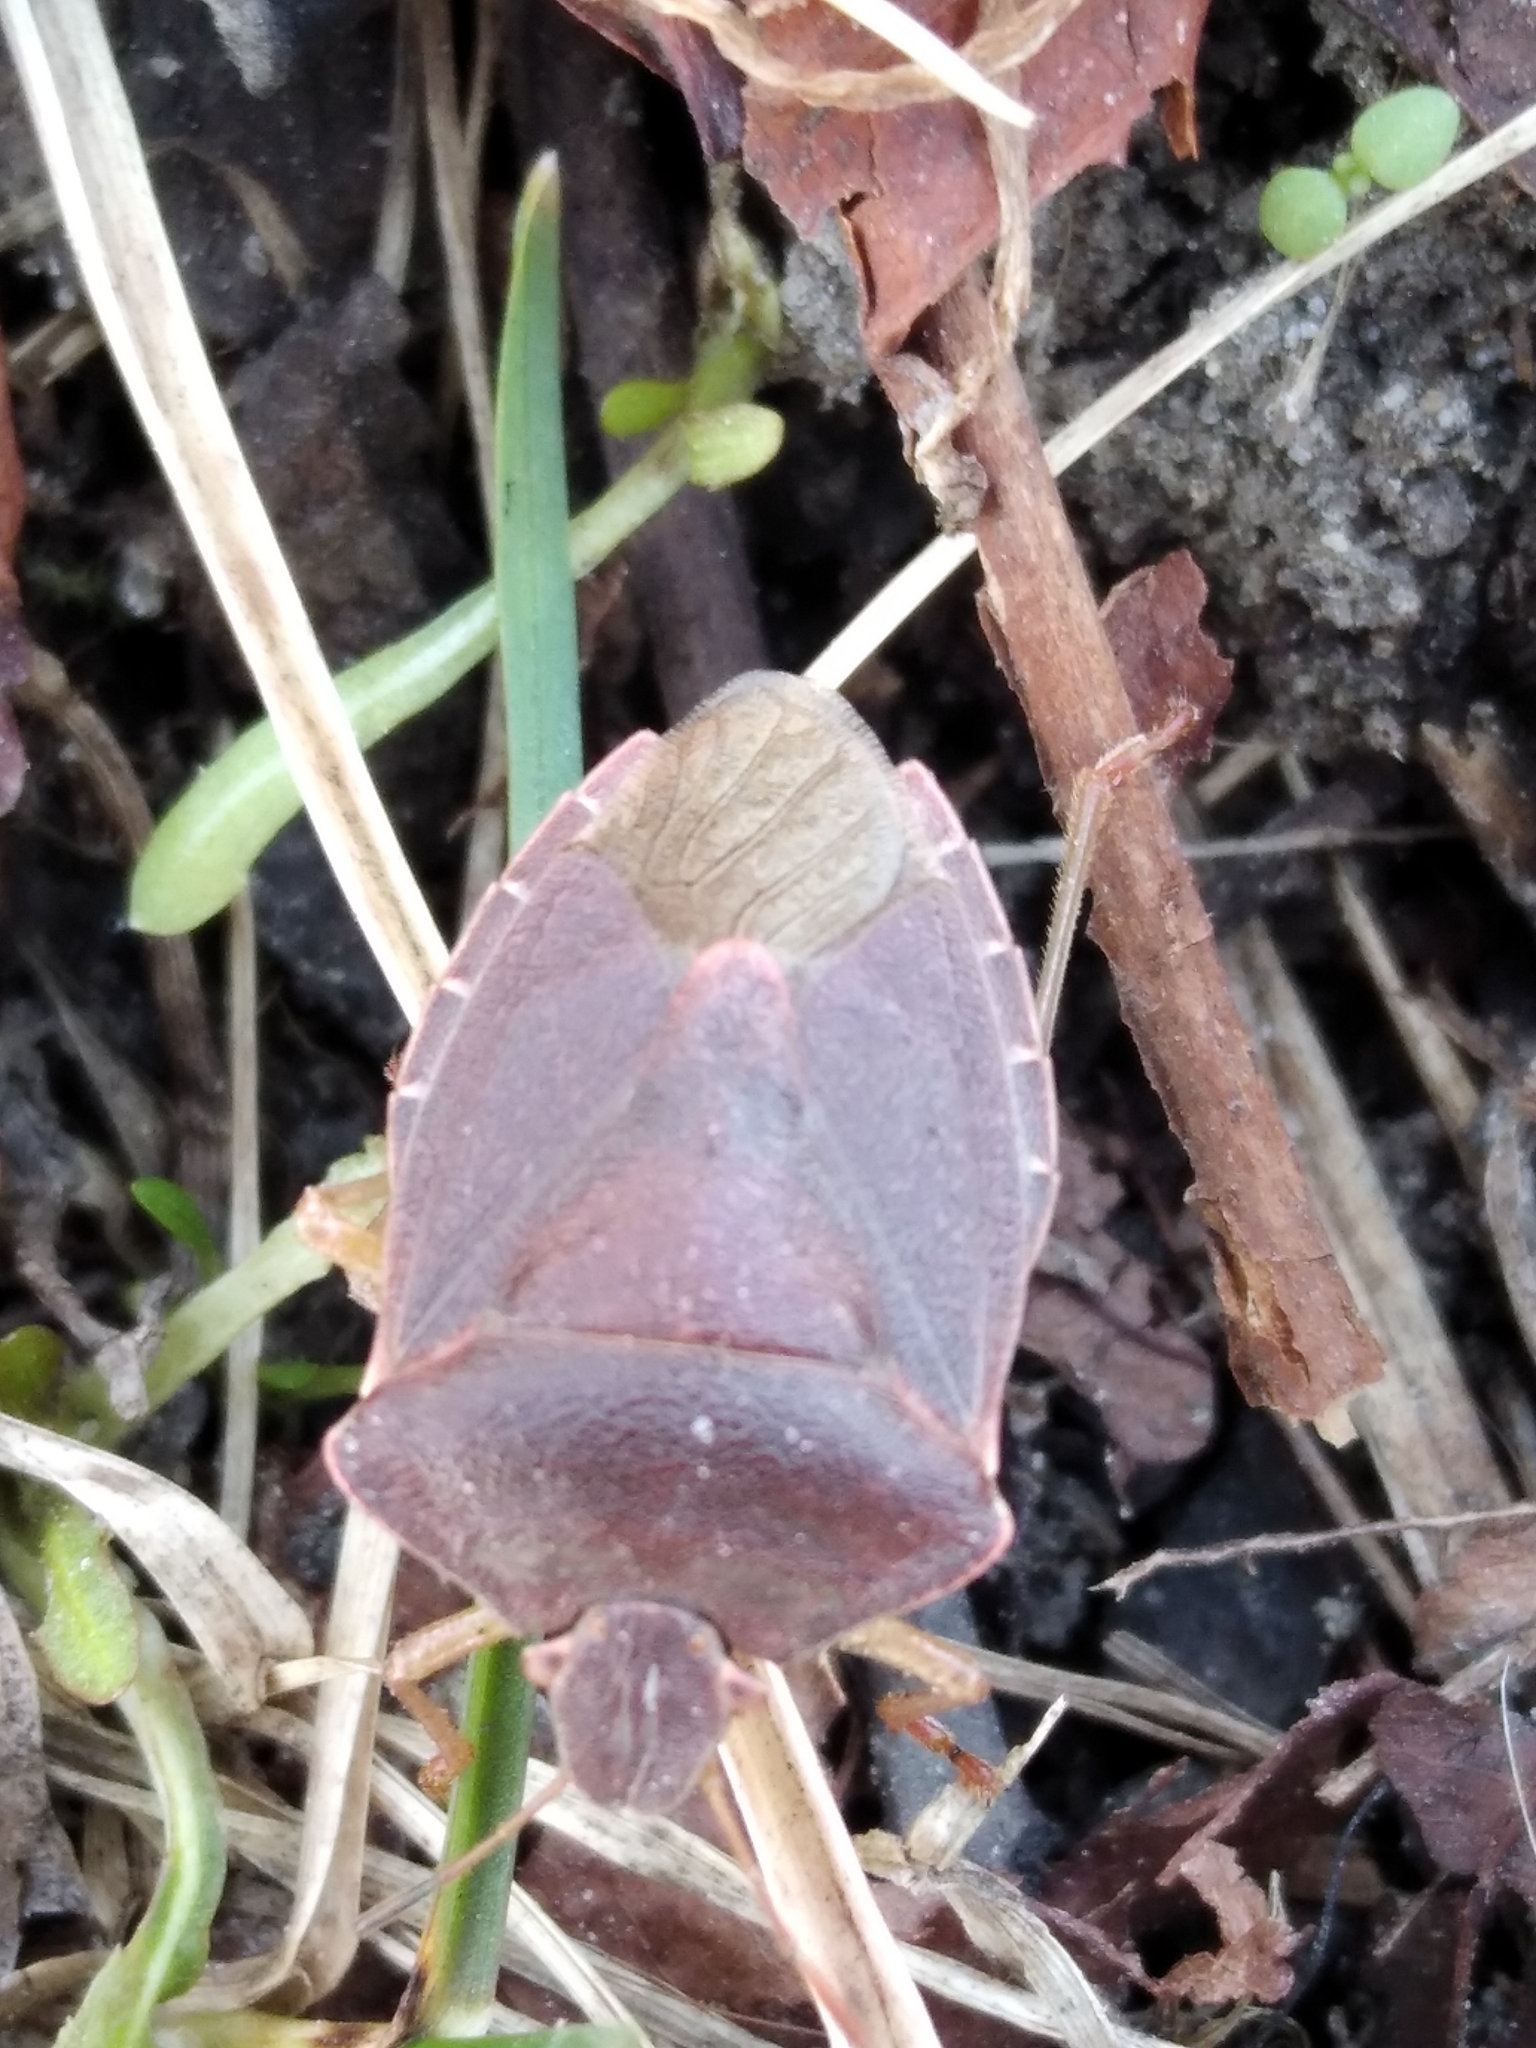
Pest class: stink_bug